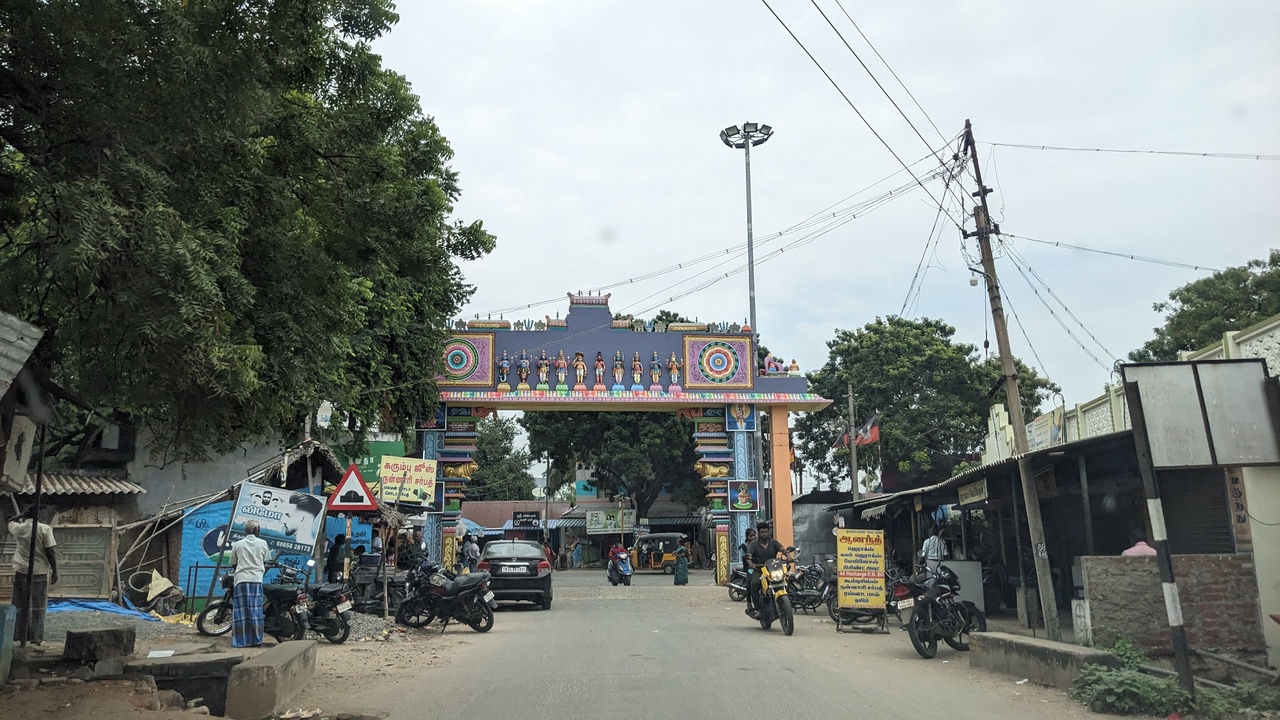
Photos taken from a trip to South eastern Tamilnadu